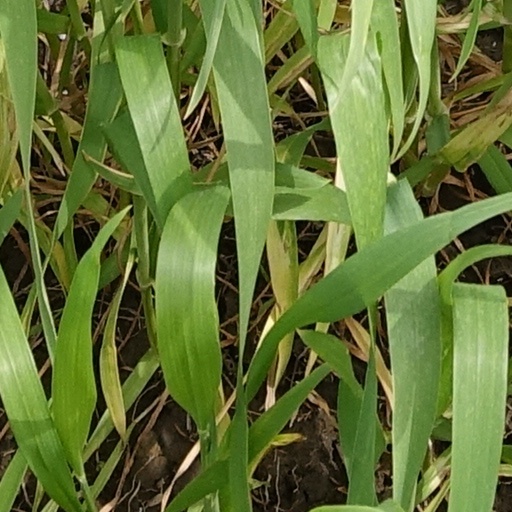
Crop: wheat